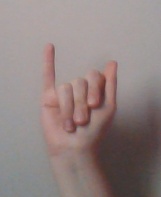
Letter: meem